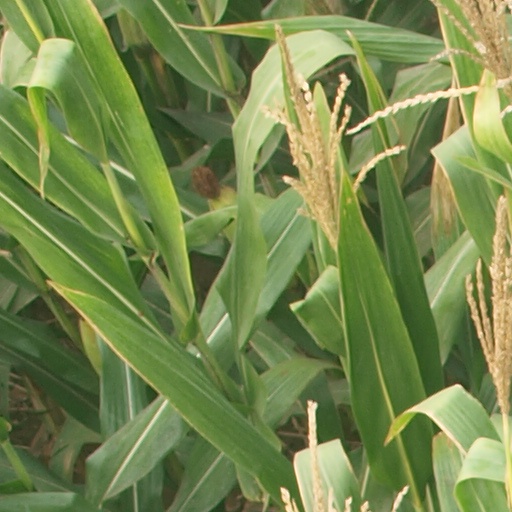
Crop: maize; corn